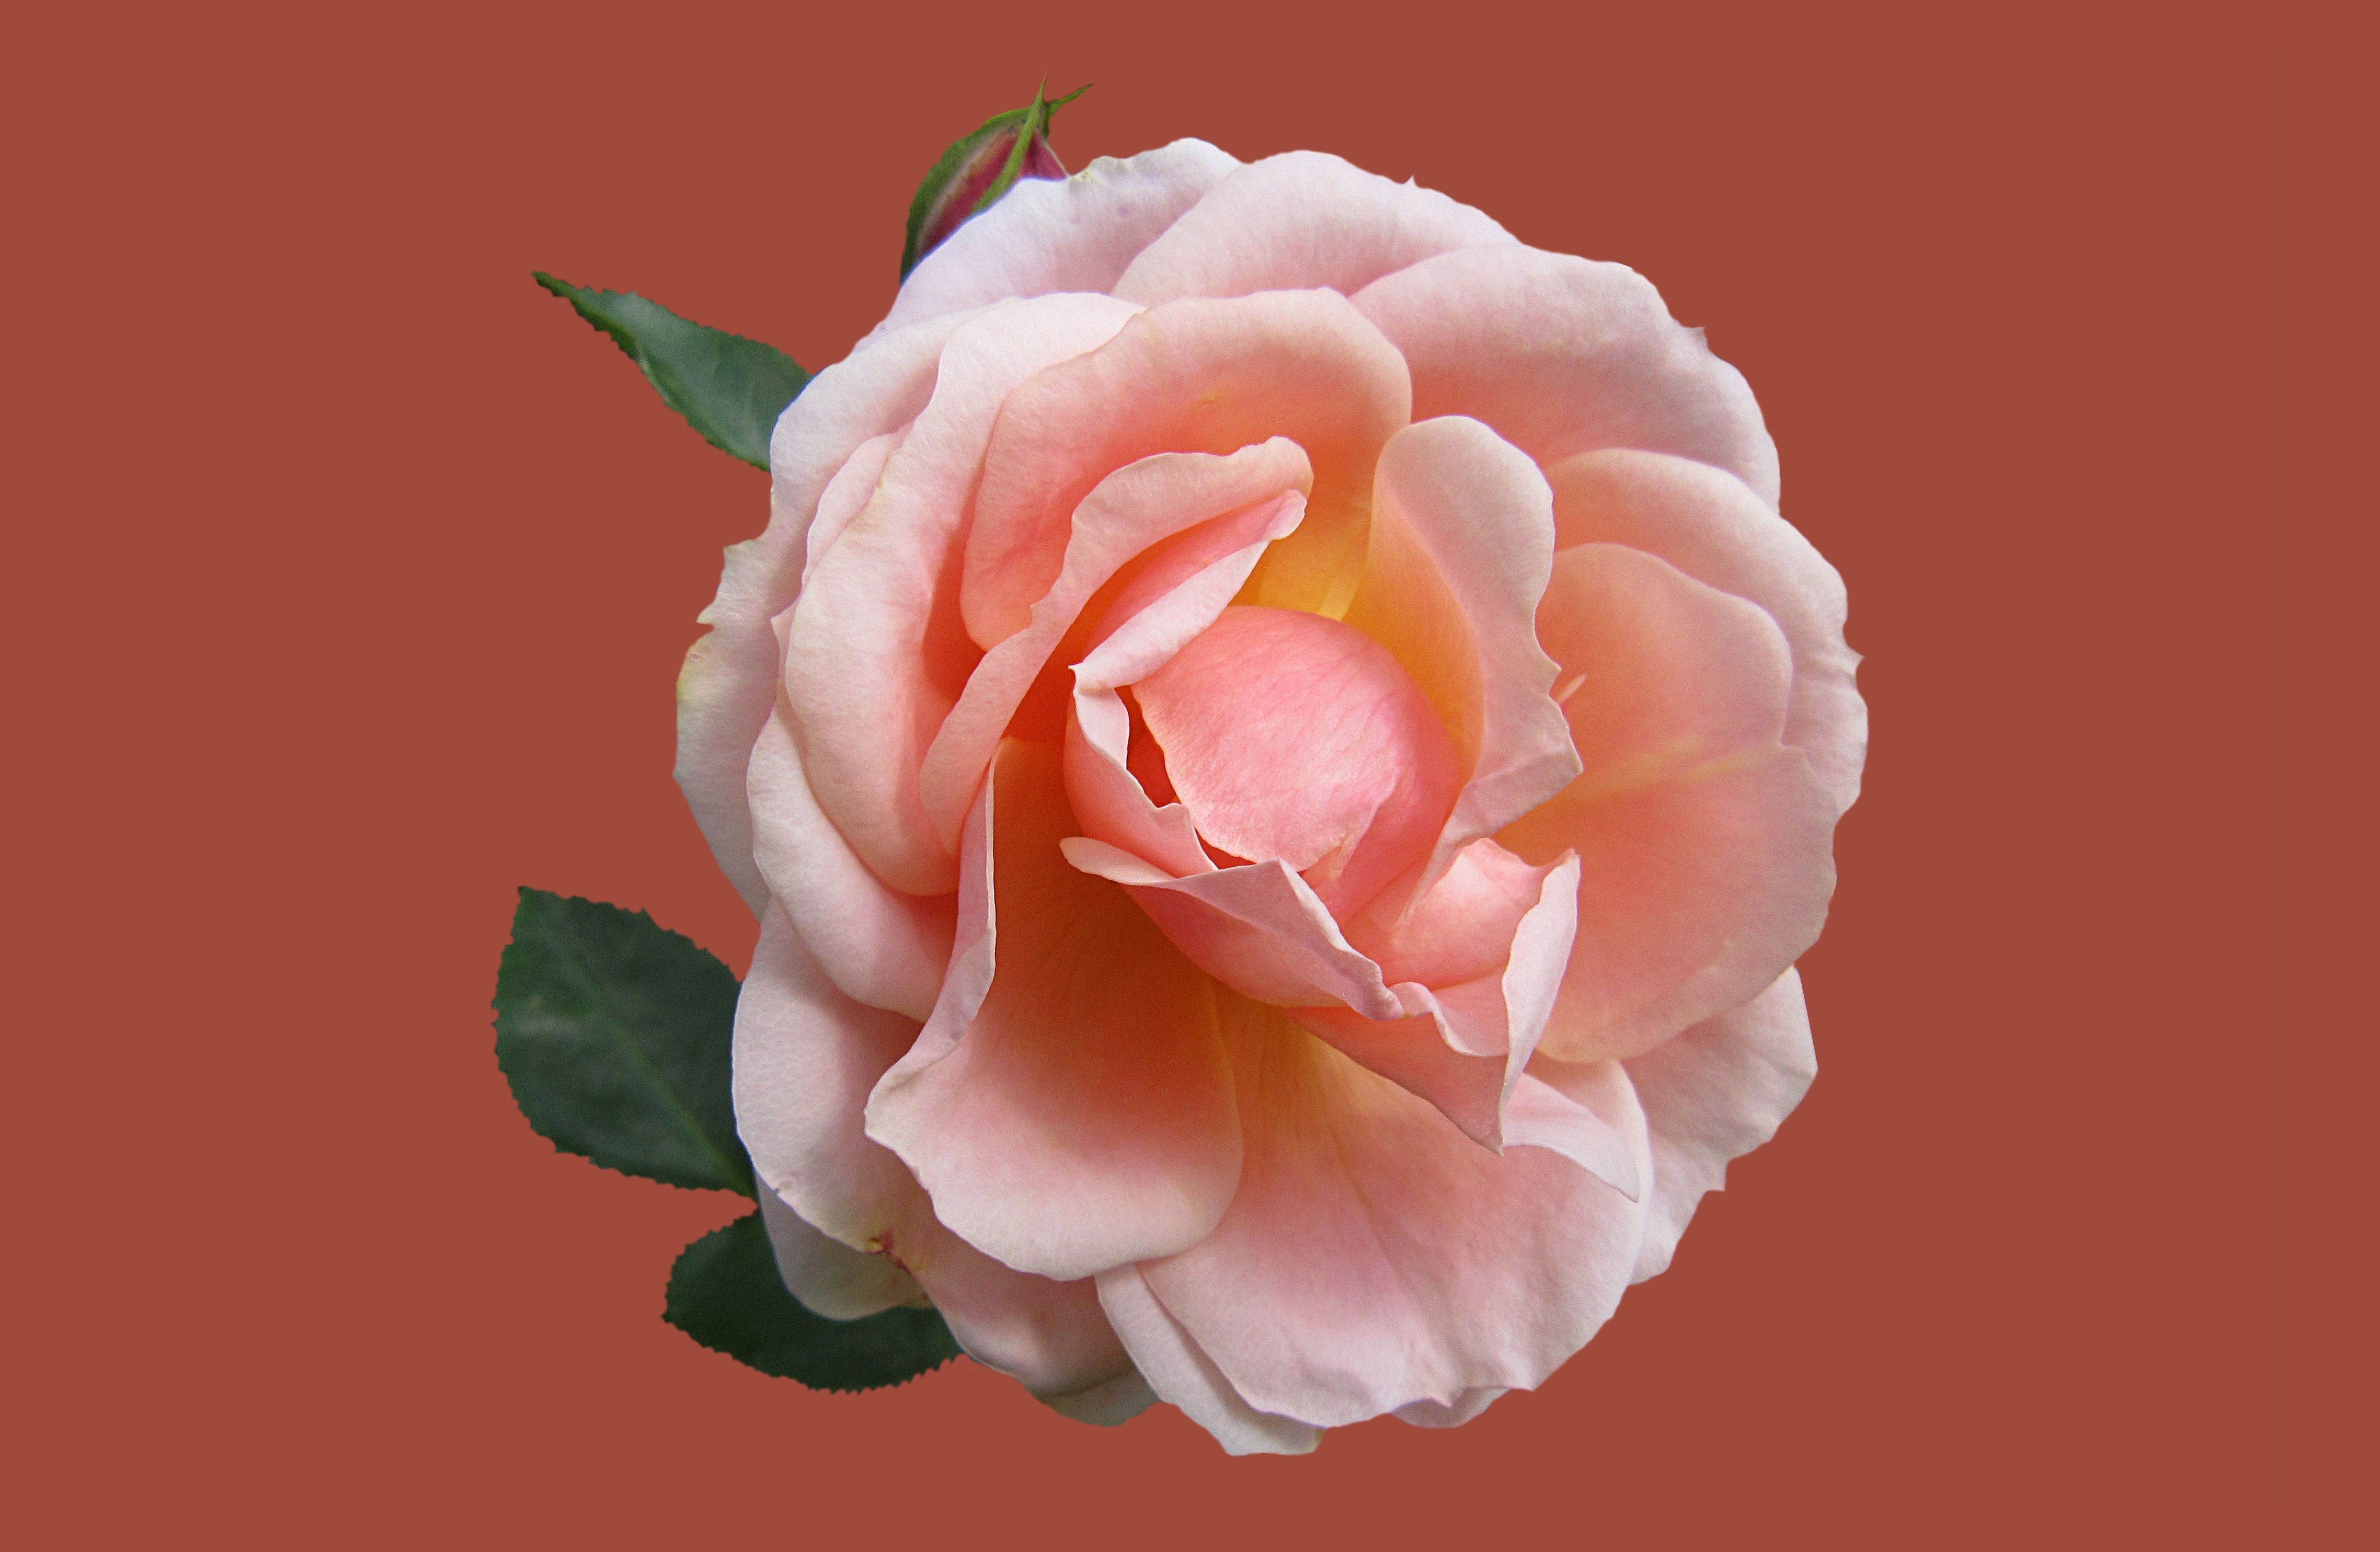
plant, flower, petal, raindrop, rose, pink, close, drop of water, floribunda, rose bloom, morgentau, rosengarten bad kissingen, rose city bad kissingen, bad kissingen, flowering plant, garden roses, rose family, land plant, rosa centifolia, rose order